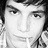
Emotion: neutral